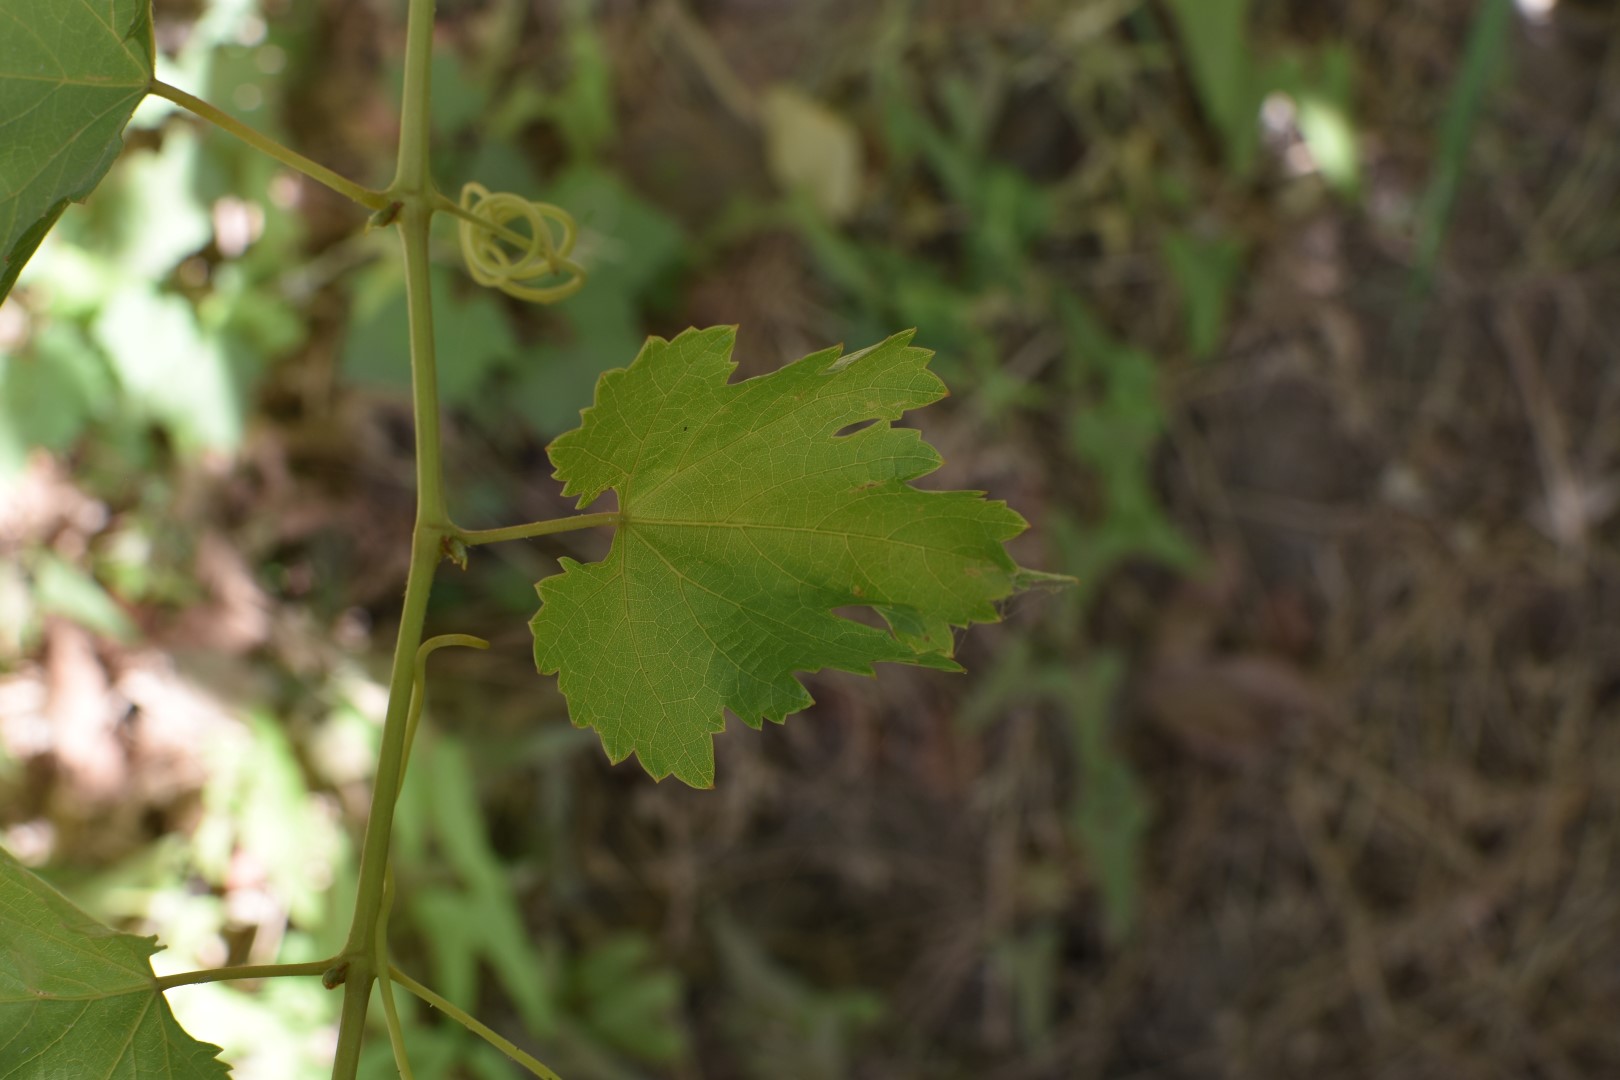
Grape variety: Halawani